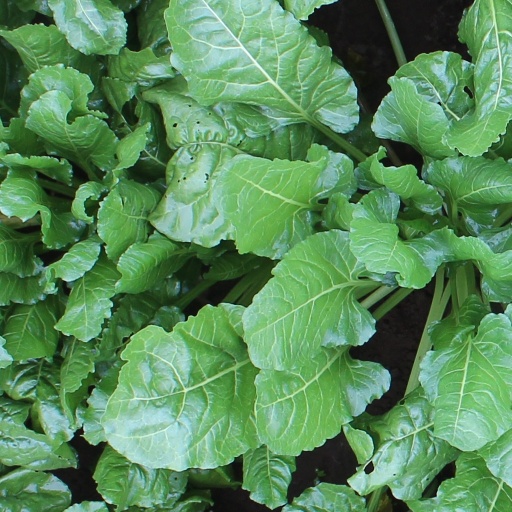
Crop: sugar beet